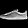
Label: Sneaker